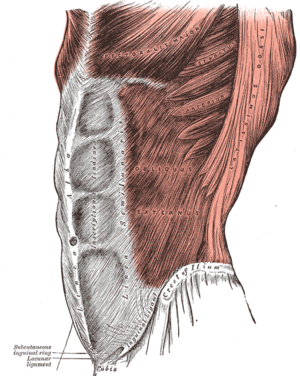
Bughule / Hvirveldyr / Bughulen hos mennesker
Henry Gray (1825–1861). Anatomy of the Human Body.
Bughulen udgør den del af kroppen på pattedyr og andre hvirveldyr, som er mellem brystkassen og bækkenet; i daglig tale også kaldt maven. Hos leddyr er det den bagerste del af kroppen, bag thorax og længst fra hovedet.